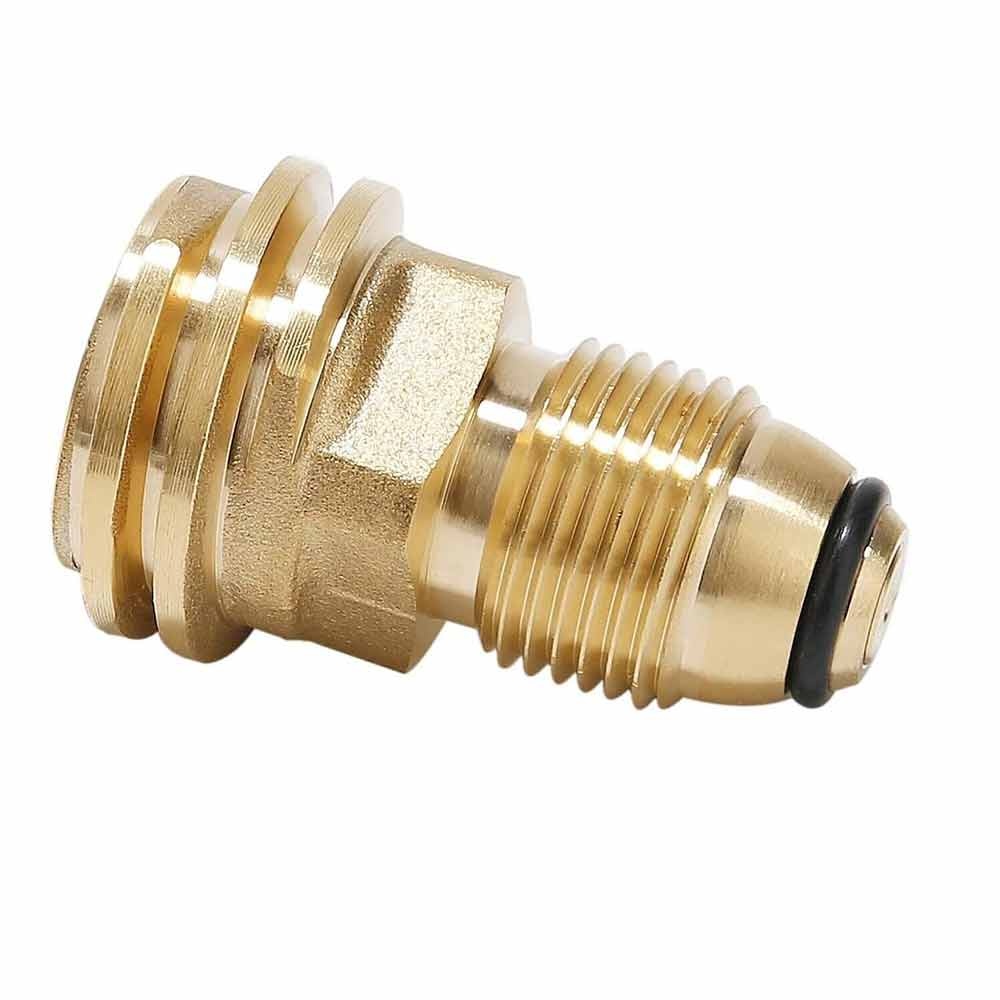
BBQ Propane Gas Refill Adapter Valve Cap 1Lb Cylinder Tank Coupler Heater Bottle
BBQ Propane Gas Refill Adapter Valve Cap 1Lb Cylinder Tank Coupler Heater Bottle Description: Product Material: This propane tank adapter is made of premium solid brass, sturdy and long-lasting, safe and reliable. Good Sealing Performance: This propane tank refill adapter is equipped with a rubber ring with good sealing performance, which can provide a safe and airtight connection between the propane tank and the hose or regulator. Wide Application: Our propane tank adapter is perfect for a variety of propane accessories, including grills, camping stoves, propane heaters, fire pits, and more, enhancing your outdoor experience. Quick Connection: No extra tools are required to use this propane tank converter, easy to grip, Install and connect, it can be installed to your propane equipment quickly and easily. Note: Actual product color may vary from the colour you see on your screen. Specification: Type: Propane tank adapter Size: 5.2 * 3.5 cm Material: Brass Color: Golden Weight: 112gm Features: High quality Long service life Safe and durable Good sealing performance Quick connection Wide application Easy to use Leak-free Package Content: 1x BBQ Propane Gas Refill Adapter 1x Cap
Brand: Your Carts
Category: Hardware > Fuel Containers & Tanks > Propane Tanks